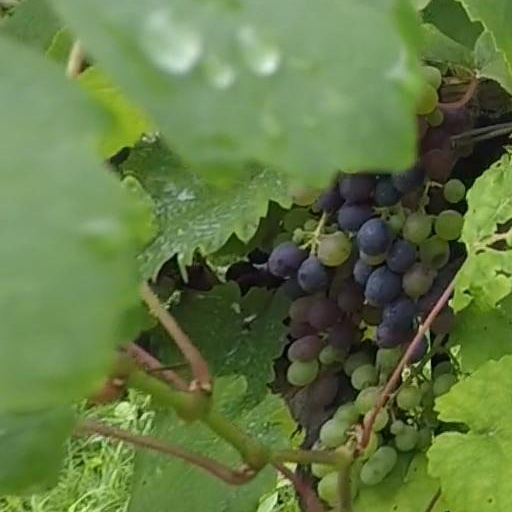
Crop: grape